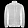
Label: Coat